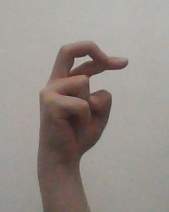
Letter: zay